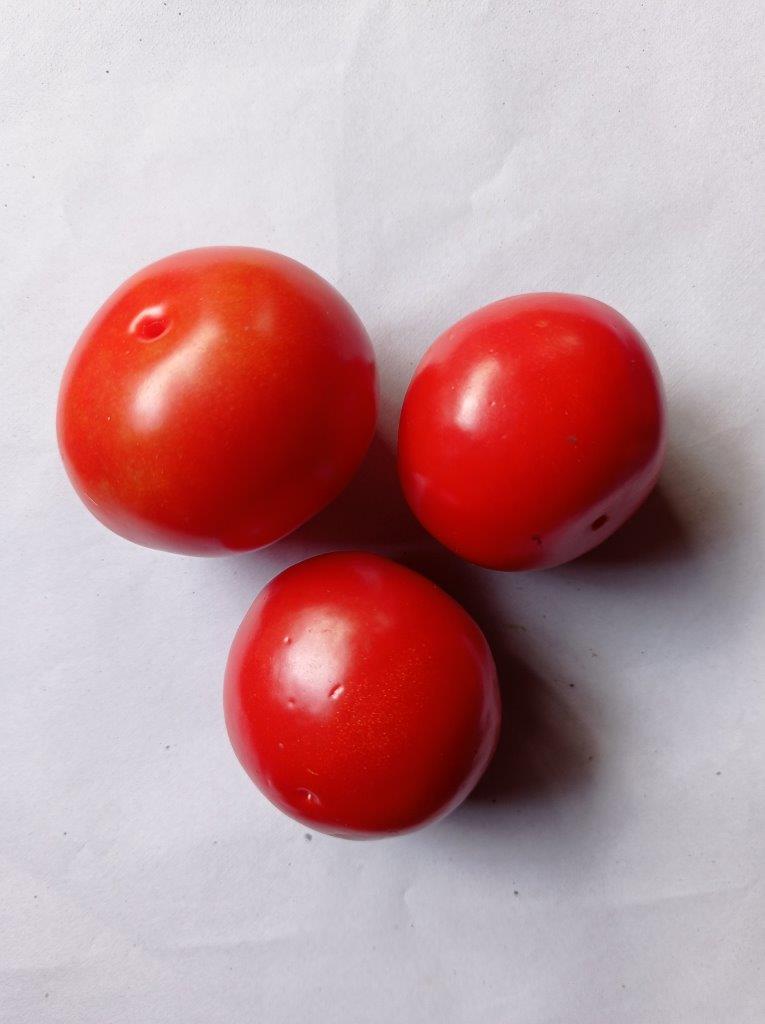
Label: Fresh